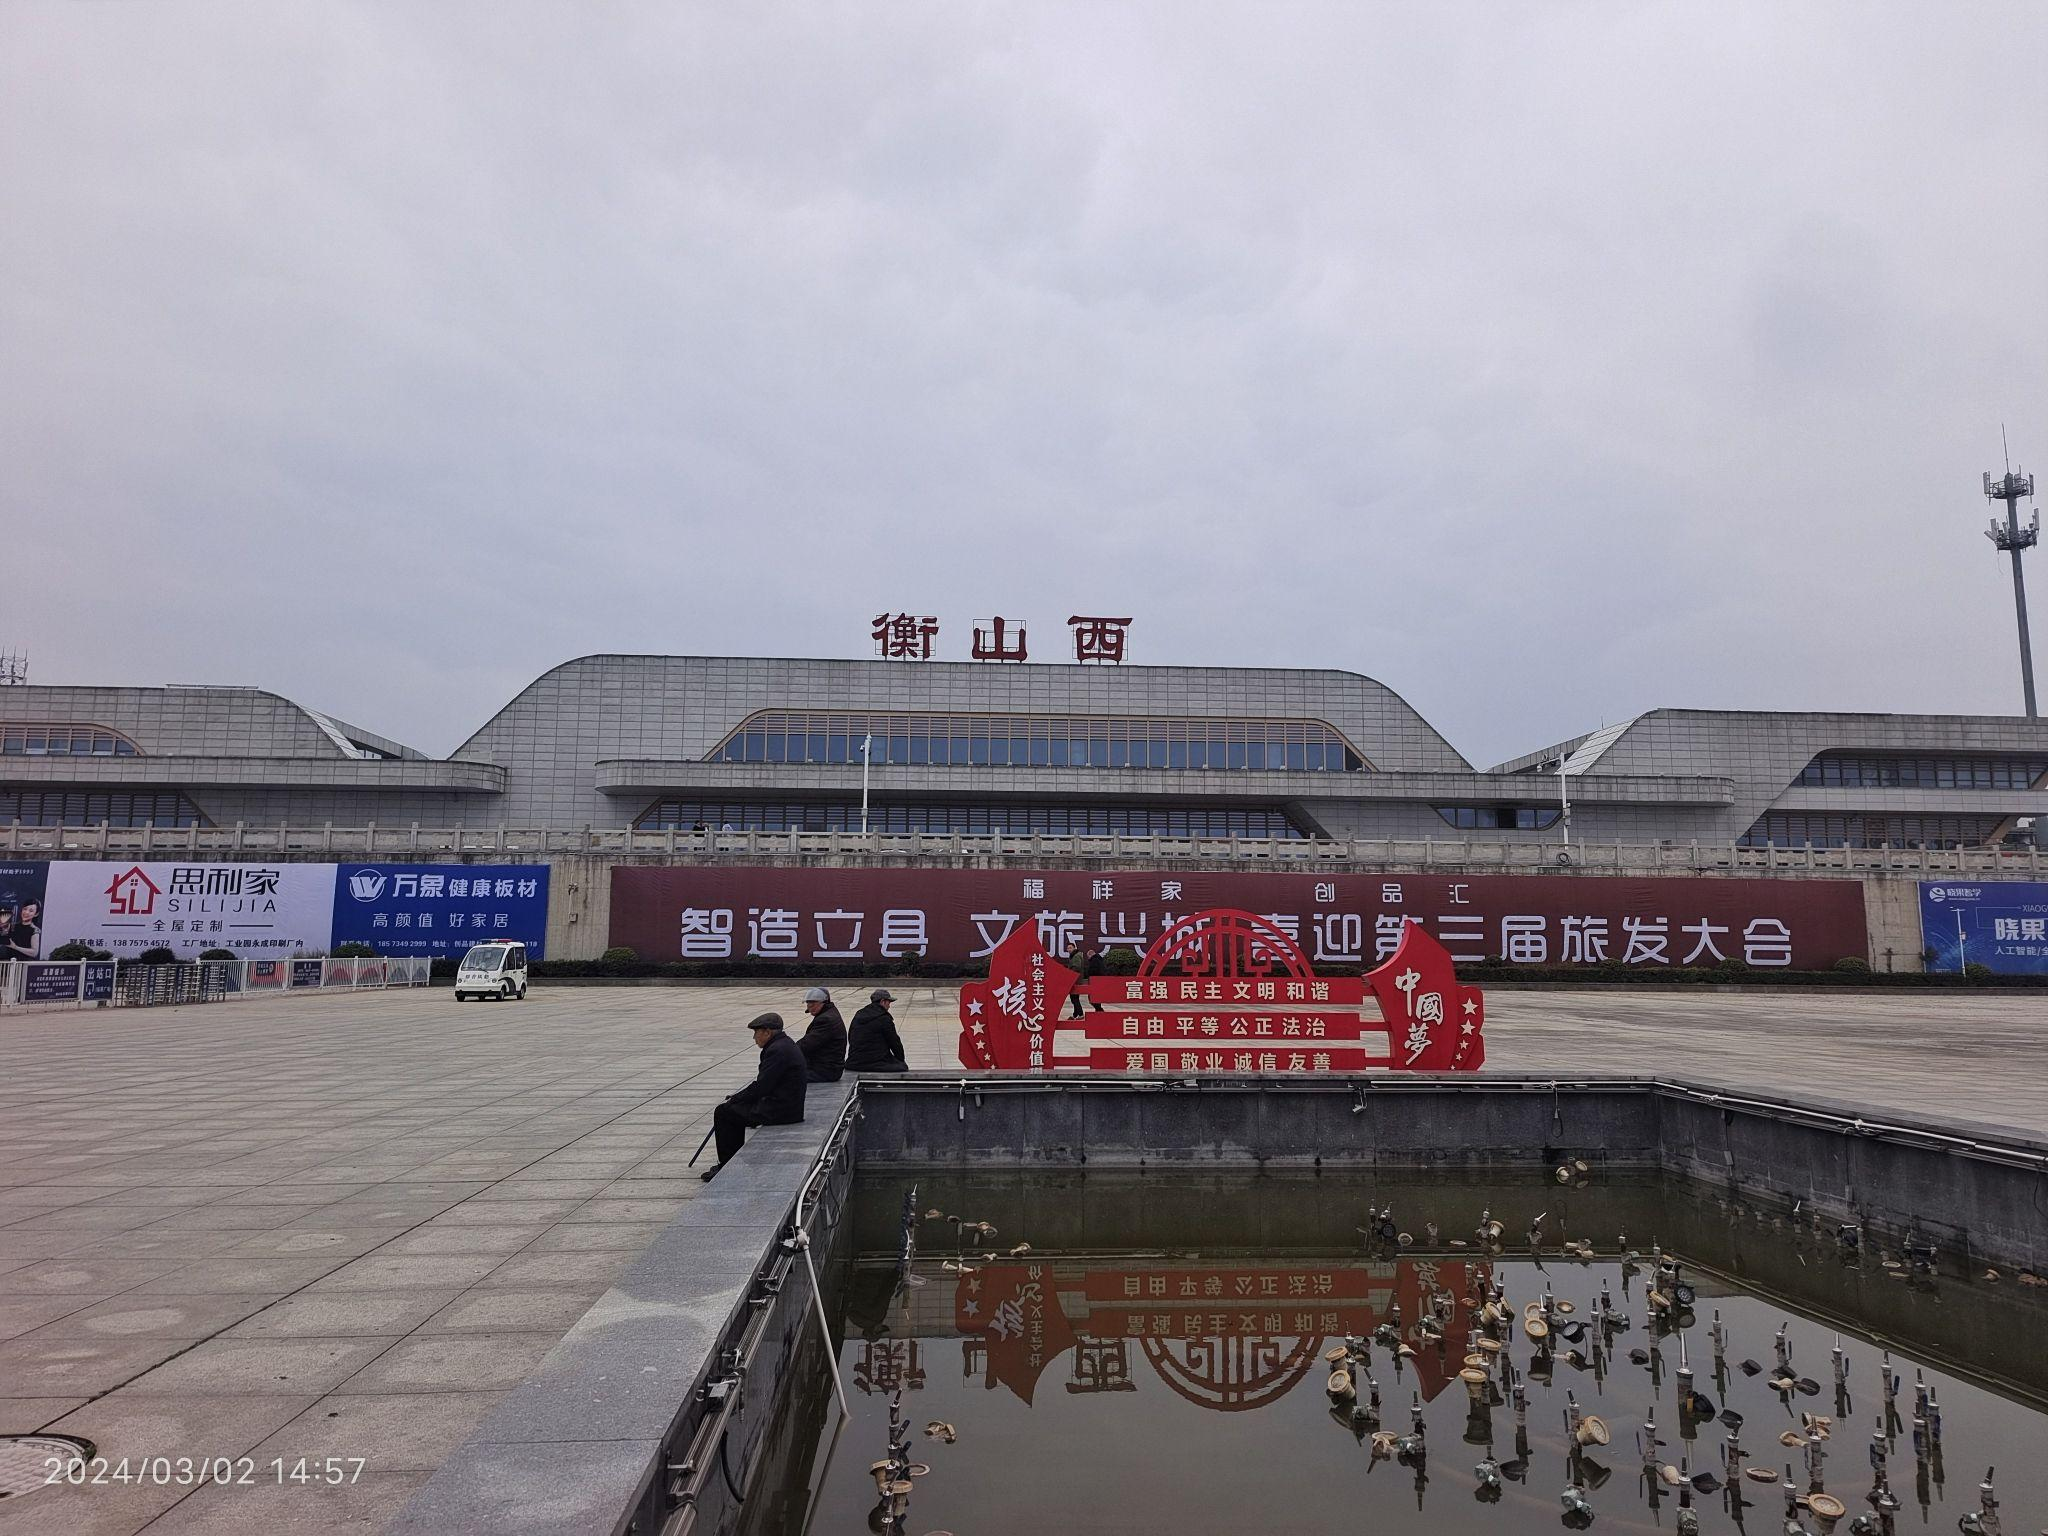
地标名称：衡山西站
所在城市：衡阳市·衡山县